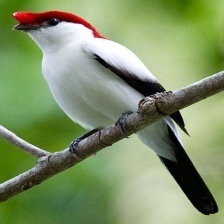
Species: ARARIPE MANAKIN
Scientific name: ANTILOPHIA BOKERMANNI